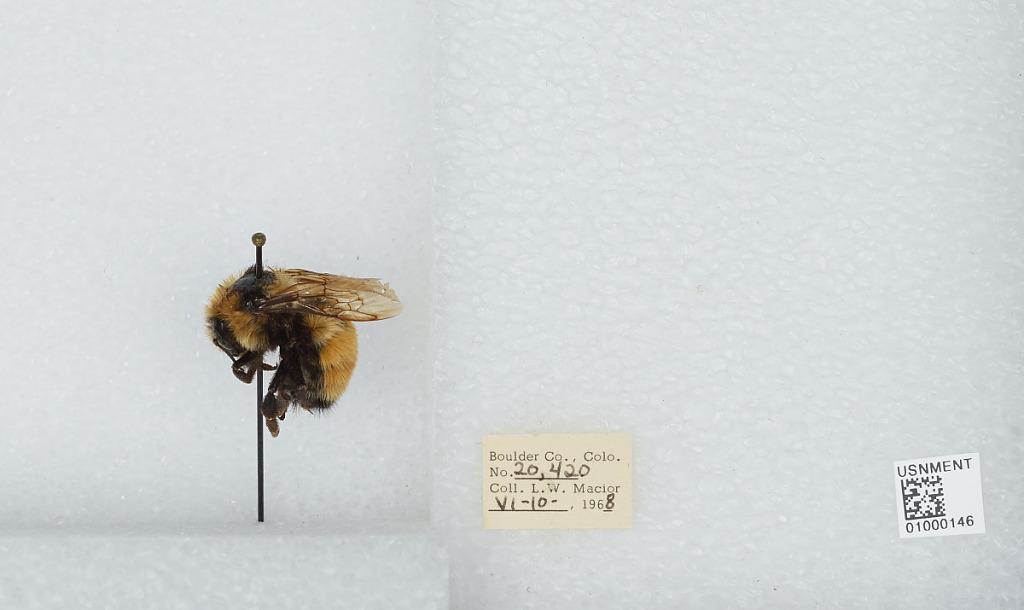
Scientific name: Bombus (Pyrobombus) huntii Greene
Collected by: L. Macior
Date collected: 1968-6-10
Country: United States
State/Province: Colorado
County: Boulder
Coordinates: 40.015, -105.27